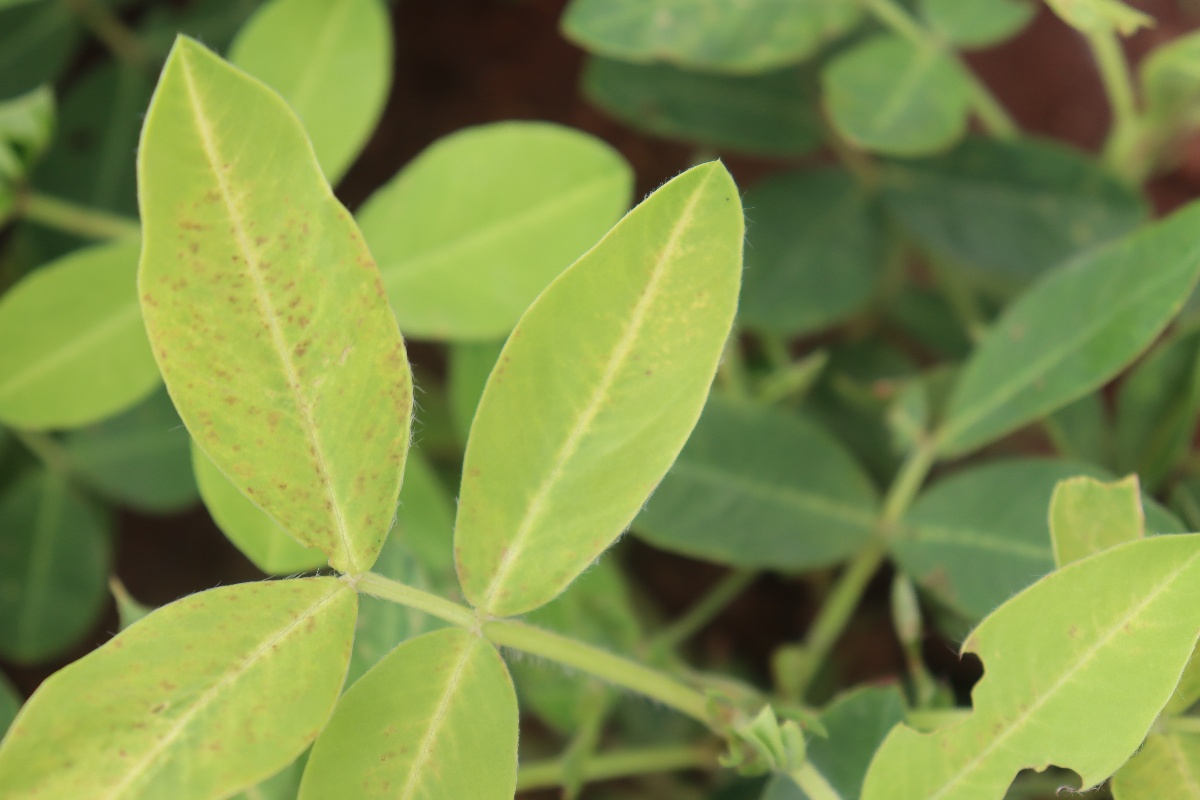
Label: nutrition deficiency